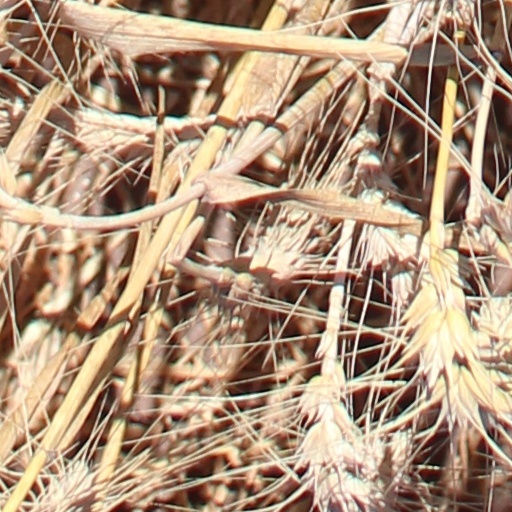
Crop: wheat